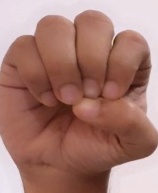
ASL sign: E